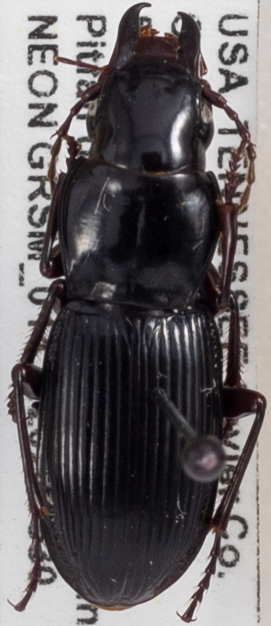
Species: Pterostichus acutipes
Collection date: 2022-08-30
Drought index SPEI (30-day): -0.44
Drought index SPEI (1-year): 0.582
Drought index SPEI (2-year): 1.69